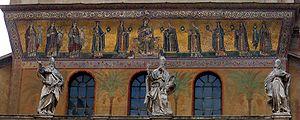
La basilique Sainte-Marie-du-Trastevere est l'une des plus anciennes églises de Rome, située dans le quartier du Trastevere. D'abord baptisée titulus Callixti car construite sous le pape Calixte Iᵉʳ, avec l’accord de l’empereur Sévère Alexandre, elle fut probablement le premier lieu de culte chrétien officiellement ouvert au public.